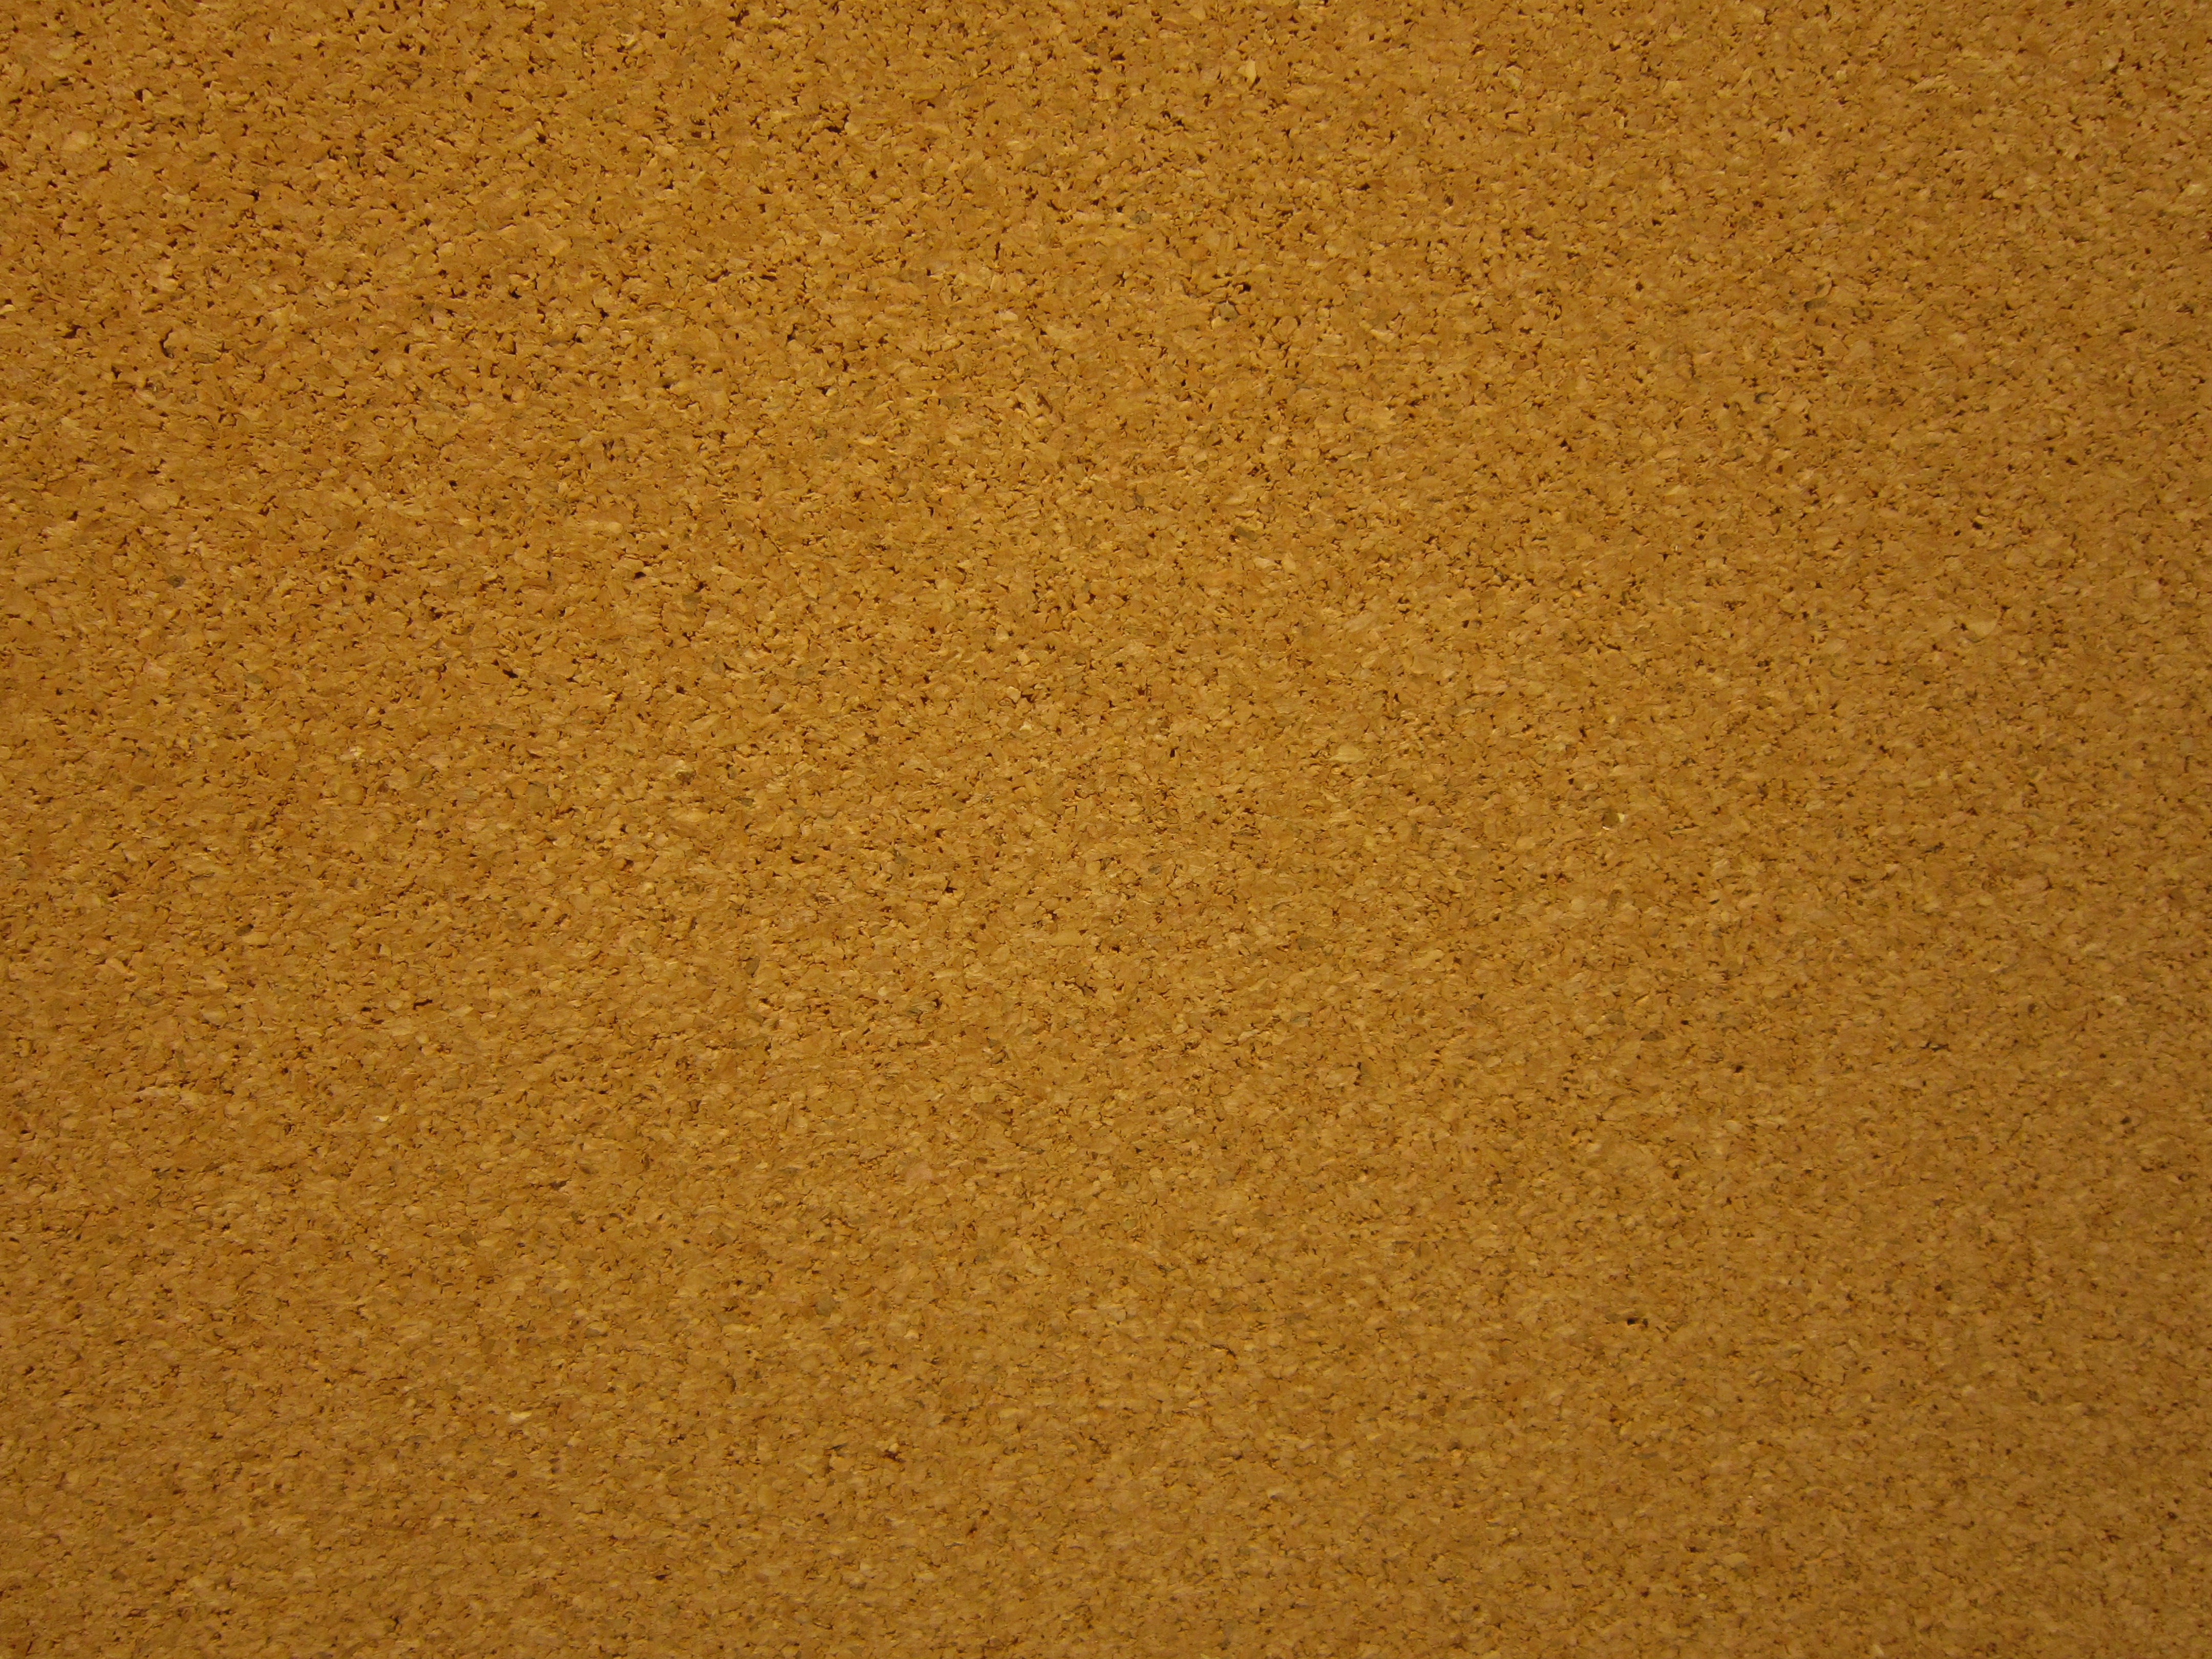
sand, structure, wood, texture, floor, pattern, brown, soil, yellow, close, material, circle, cork, background, hardwood, flooring, wood flooring, cork wall, laminate flooring, wood stain